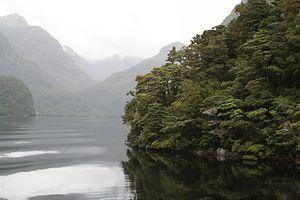
Doubtful Sound est un très grand et imposant fjord dans le sud-ouest de l'île du Sud de la Nouvelle-Zélande. Il est près de Milford Sound, plus grand mais moins accessible et donc moins visité.
Le Fiordland est une région peu peuplée et très sauvage située au sud-ouest de l'île du Sud de la Nouvelle-Zélande dans la région administrative du Southland. On y trouve le Parc national de Fiordland, qui, avec ses 12 120 km², est le plus grand parc national du pays, ainsi que l'un des plus grands du monde.